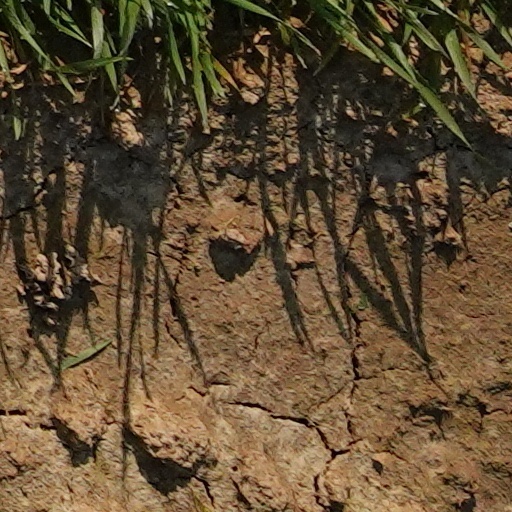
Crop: wheat